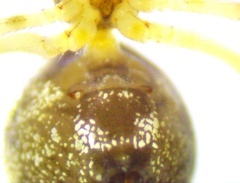
Species: Parasteatoda_tepidariorum